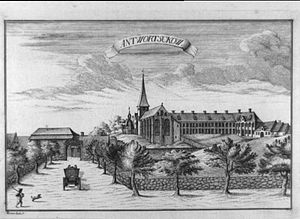
Antvorskov Kloster / Historie
Kobberstik af Antvorskov Kloster fra 1700-tallet.
Antvorskov “kloster” var et ordensslot og senere et kongeligt slot i Antvorskov Sogn ved Slagelse. Slottet blev anlagt ca. 1170 af den katolske Johanniterordenen. Da Johanniterbrødrene ikke var munke, men korsriddere, nævnes deres bosættelser ikke et kloster, men "gård" eller "slot". Ved reformationen overgik ejendommen, som alt andet kirkegods, til kronen. Kong Frederik 2. valgte at omdanne ordenshuset til kongebolig, og døde her i 1588. Det blev gradvis revet ned, og de sidste rester forsvandt i 1816. I dag fremstår bygningen som en ruin.